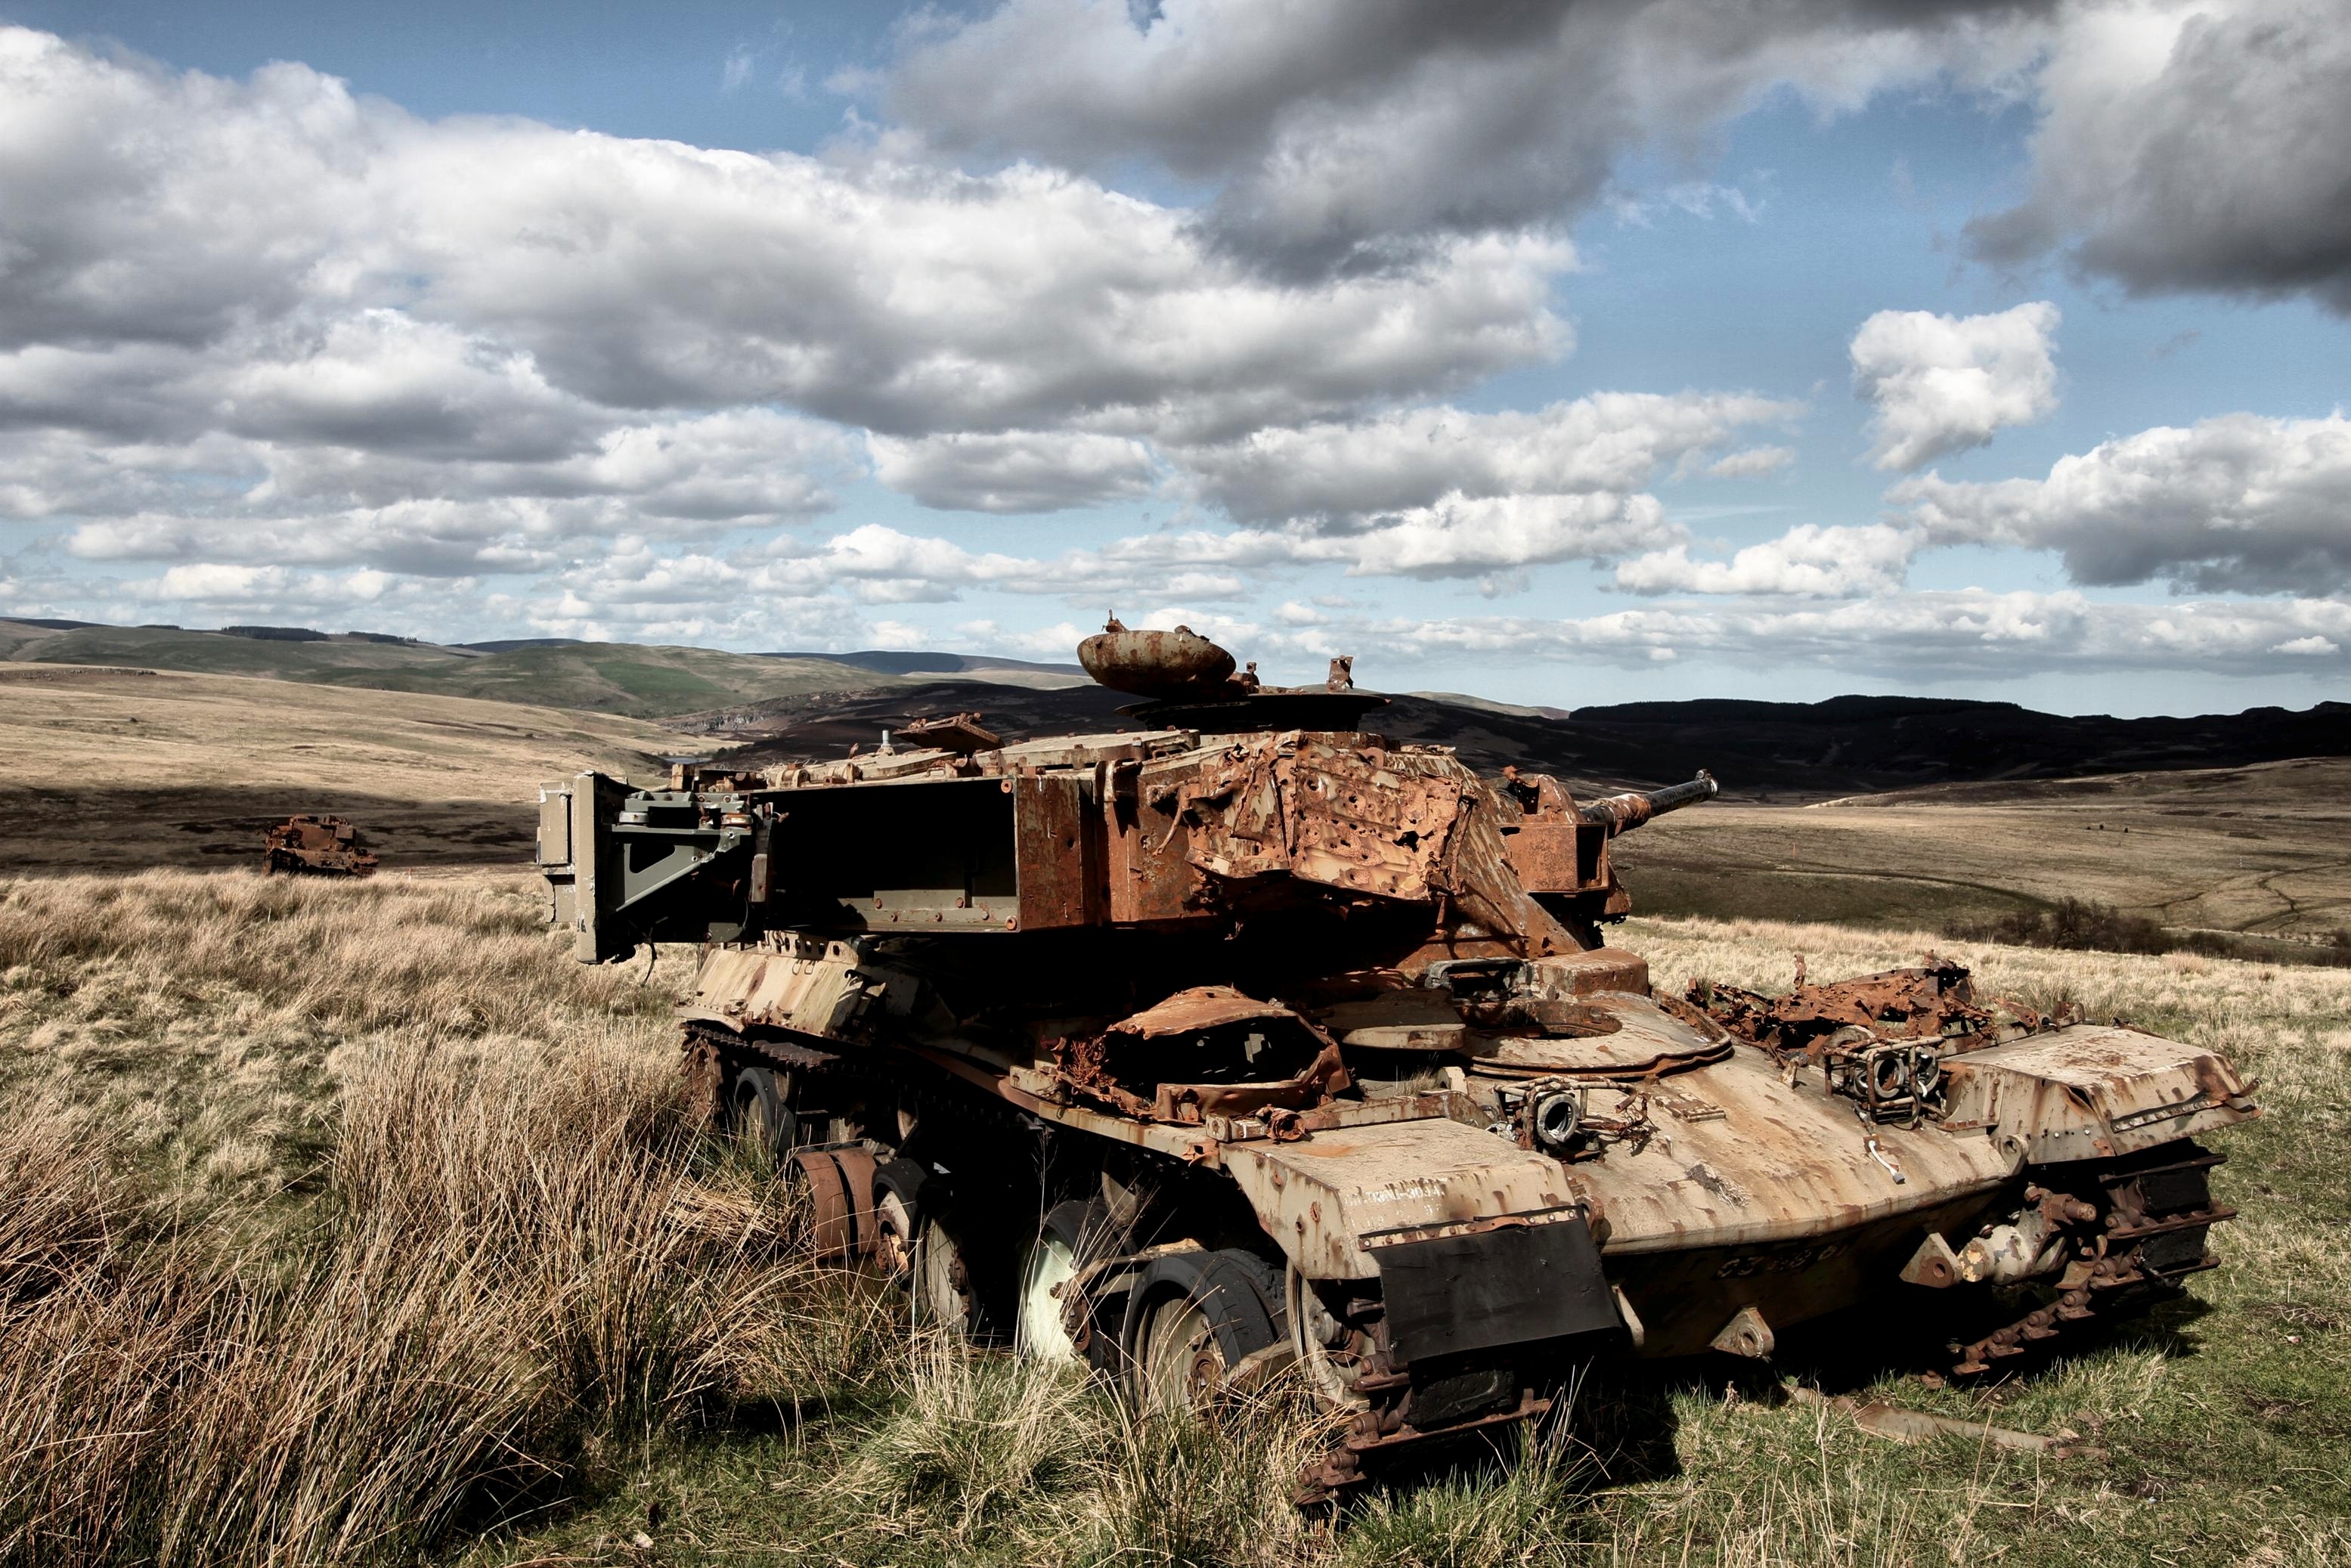
military, army, vehicle, abandoned, decay, weapon, moors, war, battle, derelict, gun, tank, northumberland, defense, armor, armed, armored, land vehicle, combat vehicle, bombing range